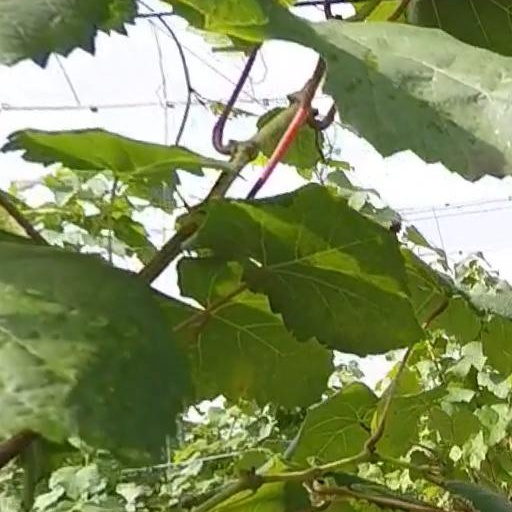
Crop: grape